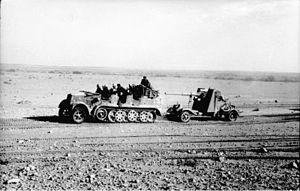
Le Sd.Kfz. 7 était une autochenille utilisée au cours de la Seconde Guerre mondiale par la Wehrmacht.